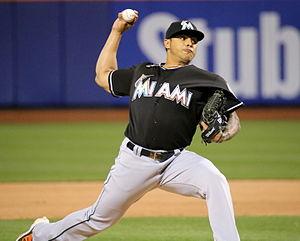
Alejandro Ramos Hinjos est un lanceur de relève droitier des Ligues majeures de baseball jouant avec les Mets de New York.